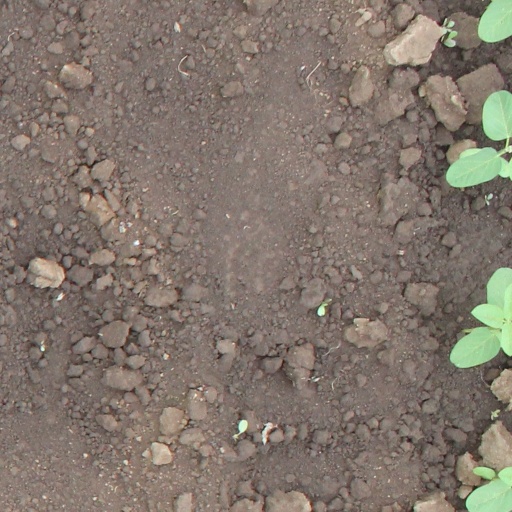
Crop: soybean